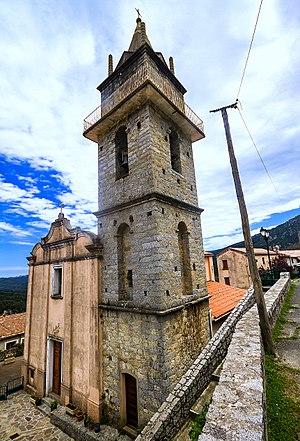
San-Gavino-di-Fiumorbo, Fiumorbo (Haute-Corse) - Vue de l'église Saint-Antoine Abbé
San-Gavino-di-Fiumorbo est une commune française située dans la circonscription départementale de la Haute-Corse et le territoire de la collectivité de Corse. Elle appartient à l'ancienne piève de Cursa, dans le Fiumorbo.